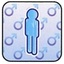
Concepts: Masculine
Male